Max Martin

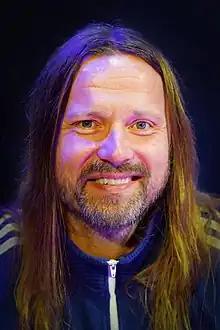
Martin in 2023

Karl Martin Sandberg (born 26 February 1971), known professionally as Max Martin, is a Swedish record producer and songwriter. He rose to prominence in the late 1990s with songwriting credits on a string of hit singles, such as Britney Spears's "...Baby One More Time" (1998), the Backstreet Boys' "I Want It That Way" (1999), Celine Dion's "That's the Way It Is" (1999) and NSYNC's "It's Gonna Be Me" (2000).